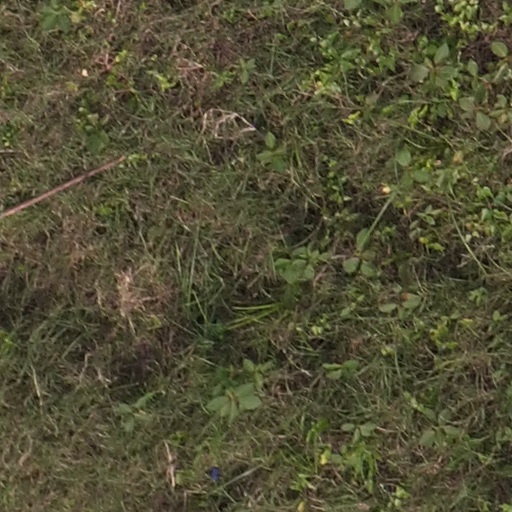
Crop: maize; corn